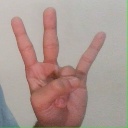
अक्षर: क्ष